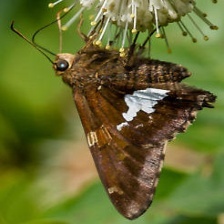
Species: SILVER SPOT SKIPPER